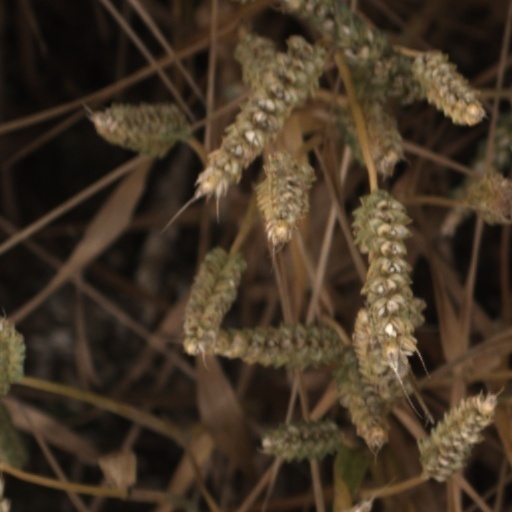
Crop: wheat